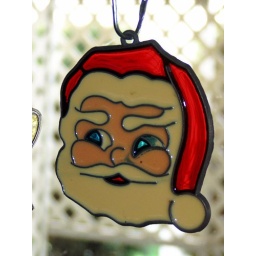
Antique stained glass Santa, in Pat's kitchen window